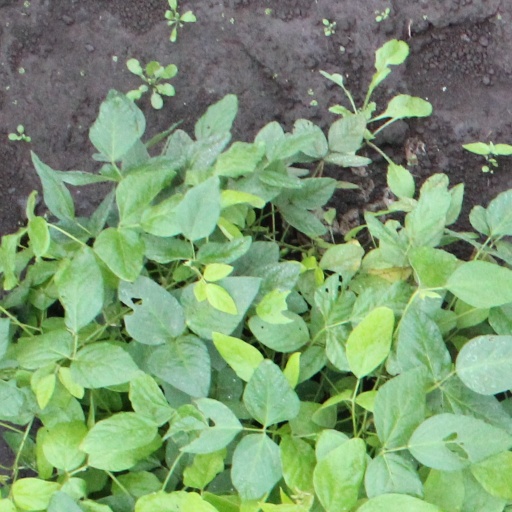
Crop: soybean